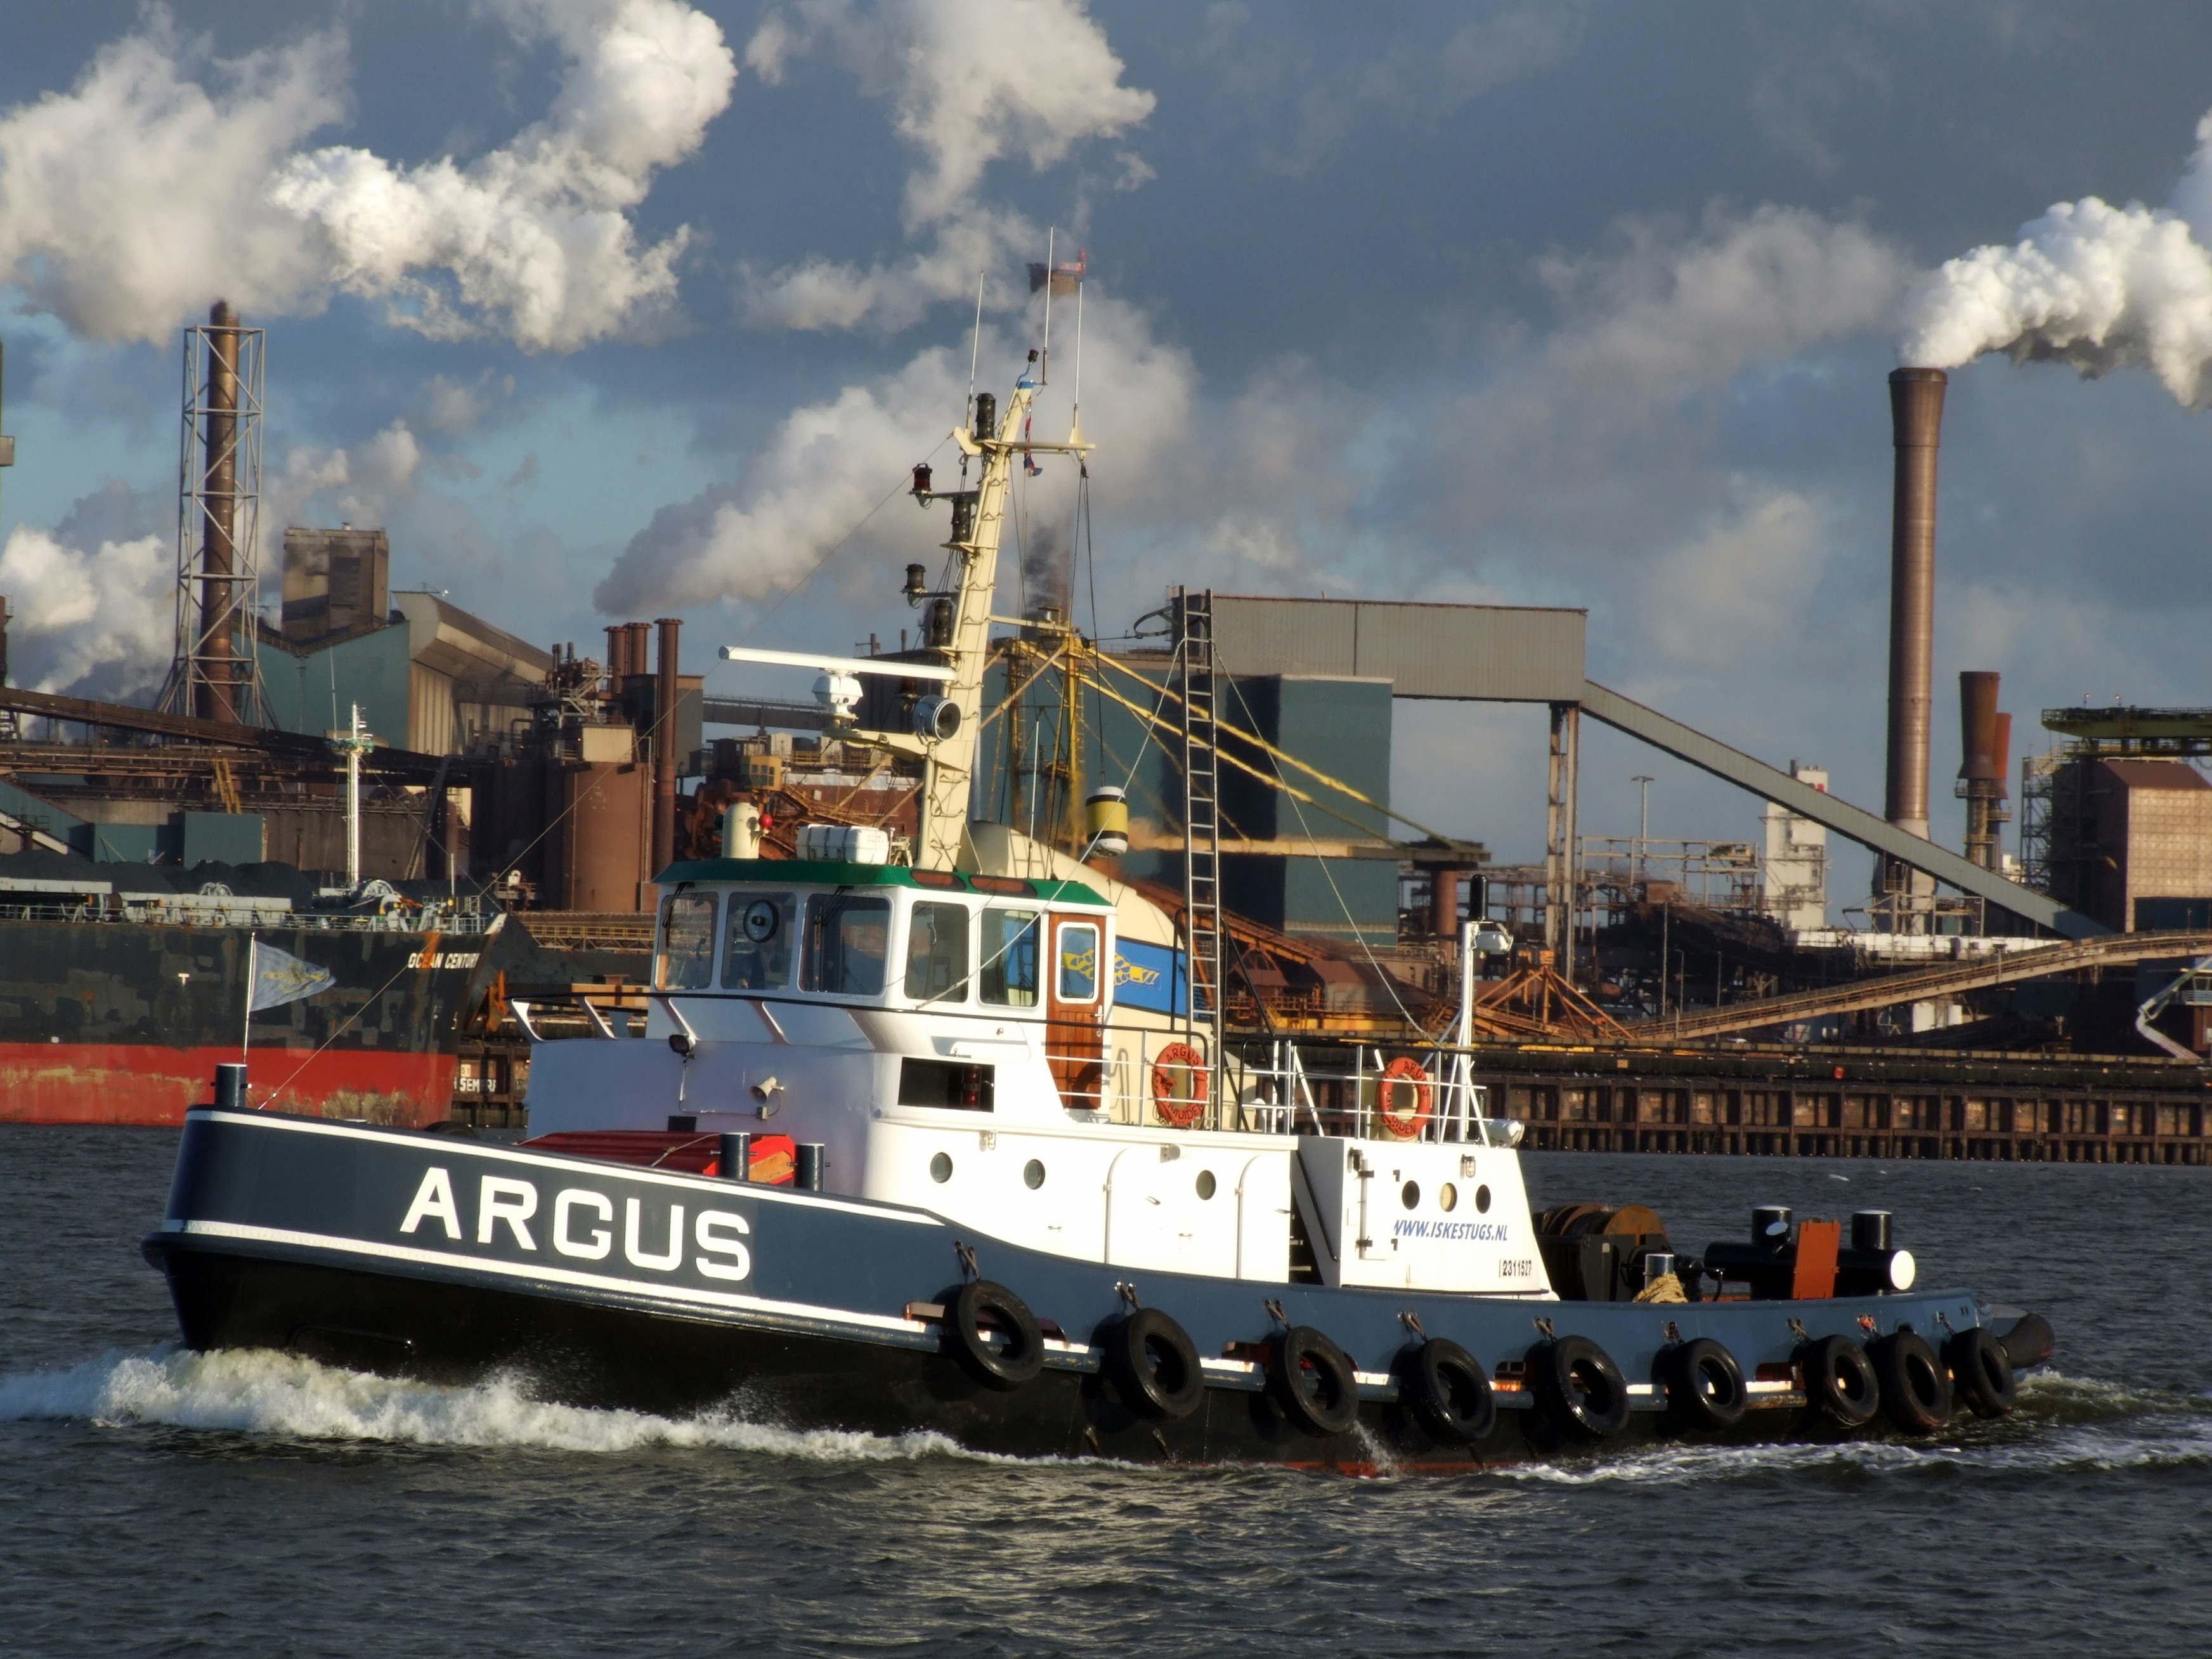
sea, boat, ship, transportation, transport, vessel, vehicle, harbor, industry, port, waterway, nautical, navigation, channel, tugboat, watercraft, steamboat, argus, container ship, fishing vessel, freight transport